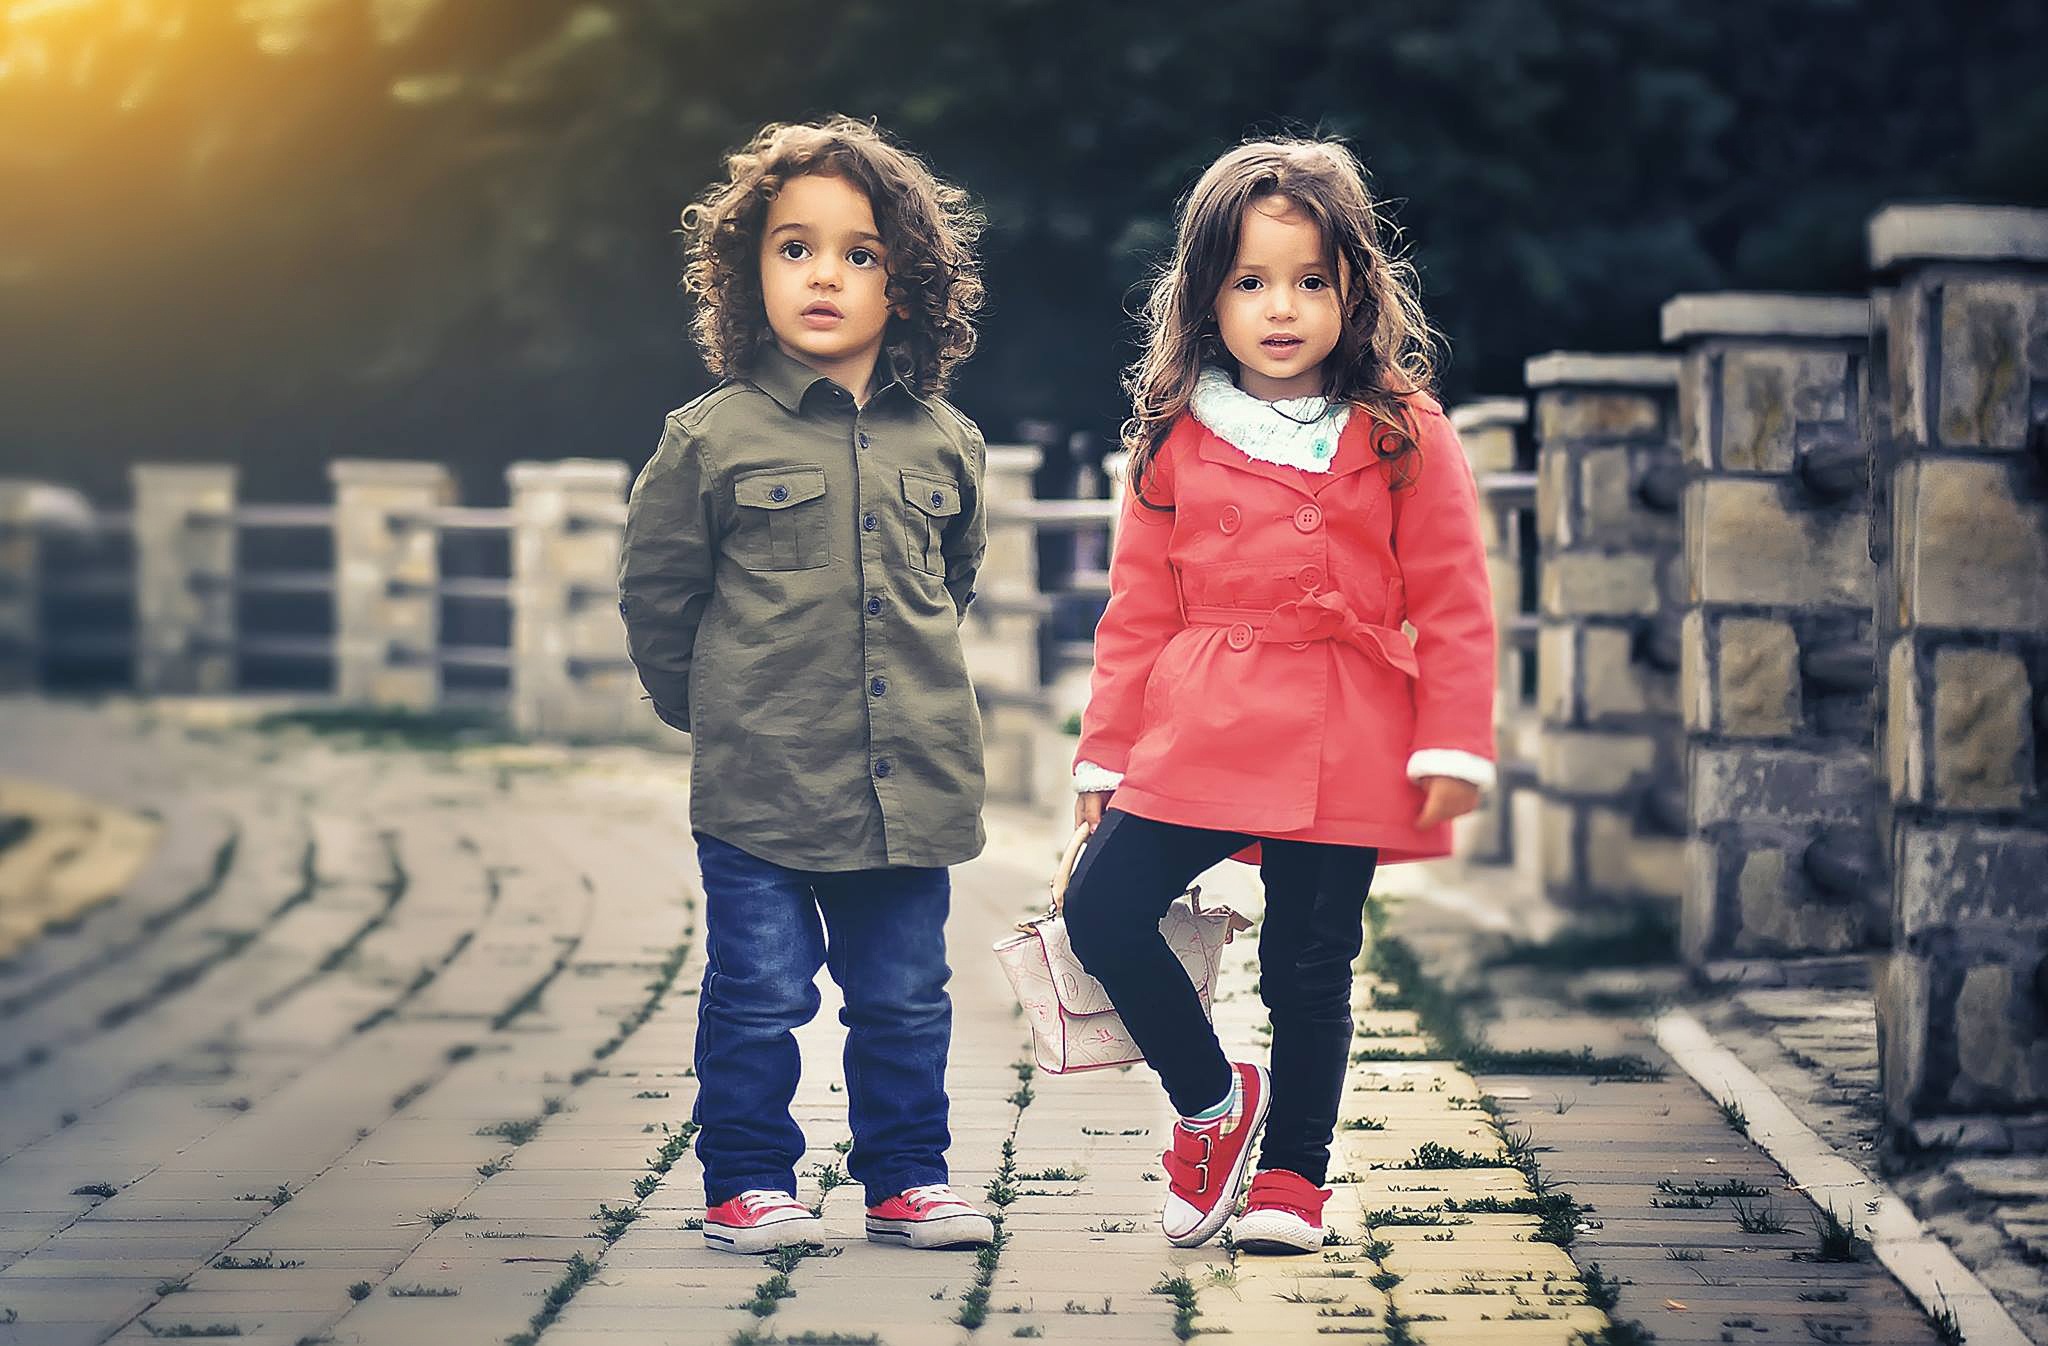
person, people, girl, photography, boy, female, portrait, young, spring, red, color, child, fashion, season, family, kids, children, happy, happiness, photograph, snapshot, beauty, emotion, siblings, sister, brother, photo shoot, portrait photography